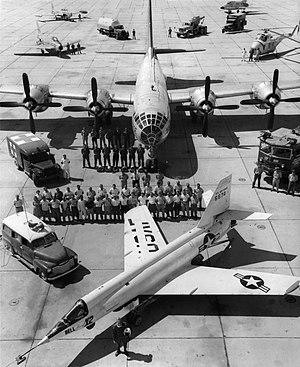
Le Bell X-2 Starbuster est un appareil expérimental produit par Bell Aircraft Corporation en vue de récolter des données sur le vol à vitesse bi-sonique et tri-sonique.